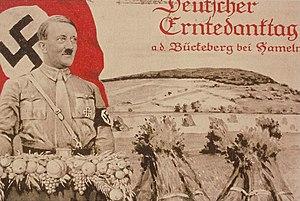
La fête des récoltes du Reich, ou journée allemande d'action de grâce pour les récoltes, appelée familièrement « fête de Bückeberg », est un événement de masse organisé par le Parti national-socialiste des travailleurs allemands sur le Bückeberg près d'Emmerthal, à environ cinq kilomètres au sud de Hamelin, de 1933 à 1937, le premier dimanche après la Saint-Michel. Outre le congrès du parti du Reich à Nuremberg et la célébration le 1ᵉʳ mai à Berlin de la fête nationale du travail, qui devient en 1934 la « fête nationale du peuple allemand », c'est le plus grand événement de masse du parti nazi. Le jour de la fête des récoltes est férié dans l'ensemble du Reich.